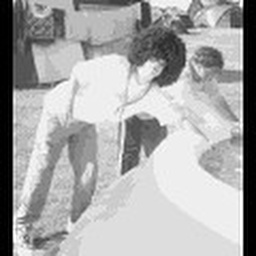
Trev... in the place where he was duct taped naked in a field and squirted with water pistols